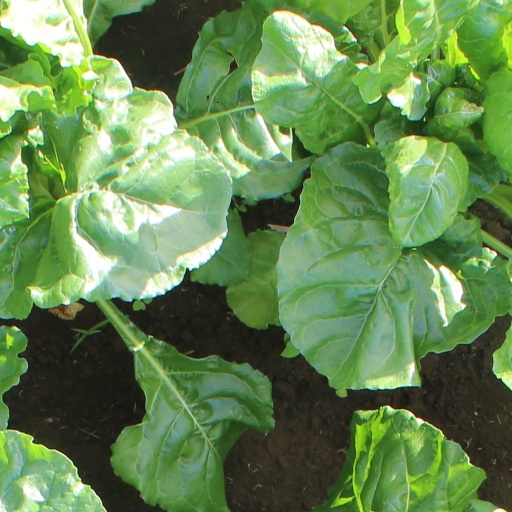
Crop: sugar beet